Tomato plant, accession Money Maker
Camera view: vertical (180 deg); turntable rotation: 0 degrees
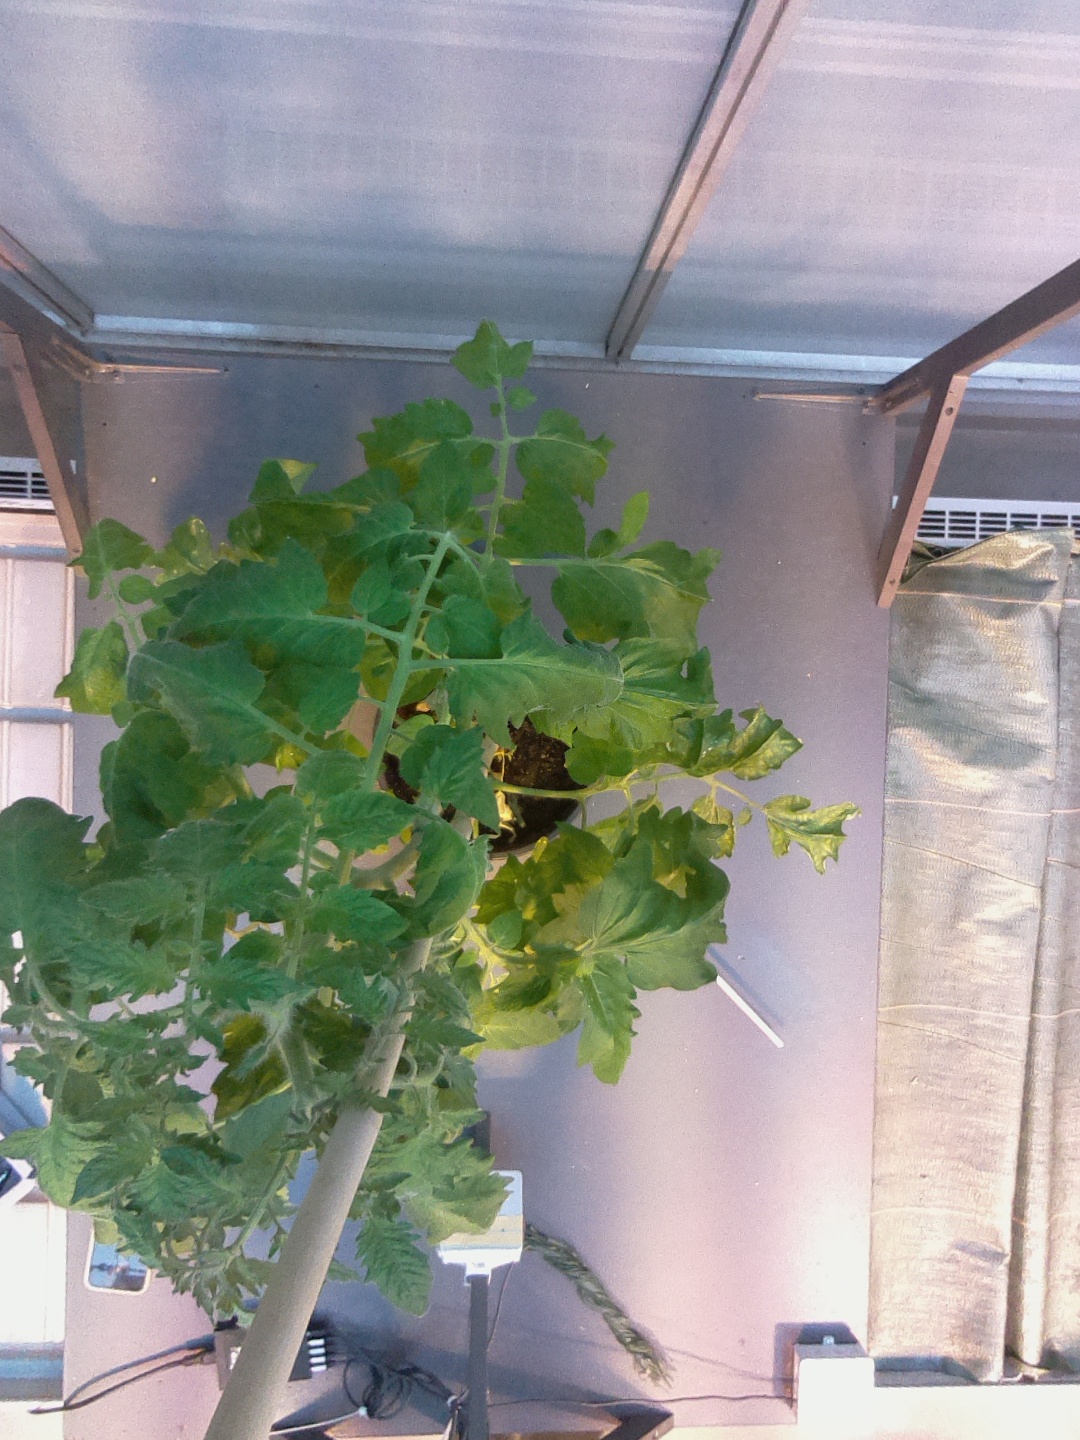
BBCH growth stage 69: End of flowering, 90%-100% of flowers open, more petals falling